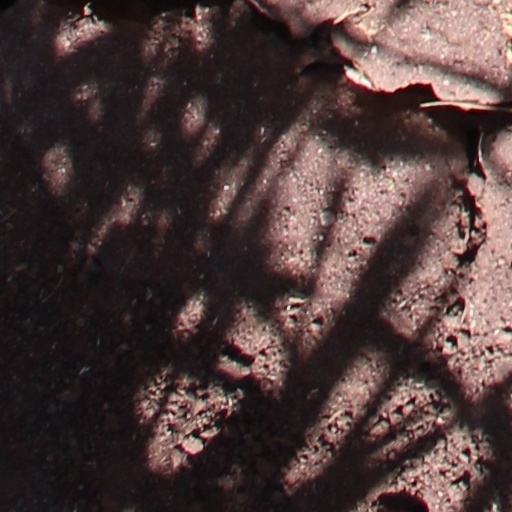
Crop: wheat